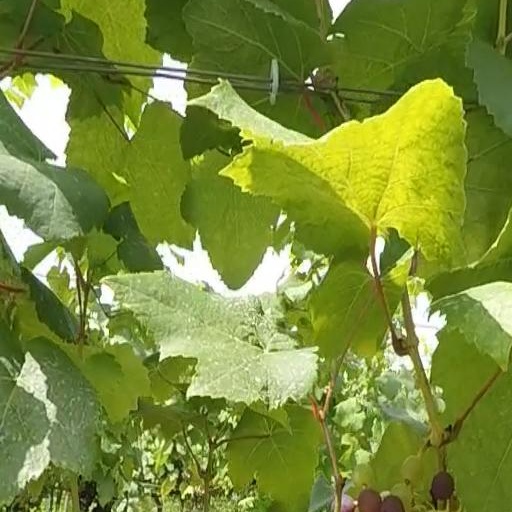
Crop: grape